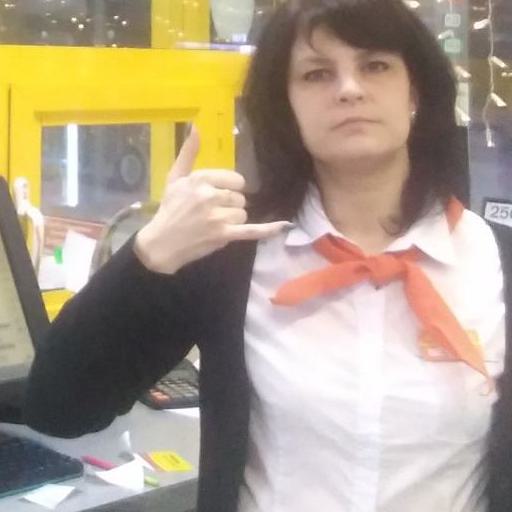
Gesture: call